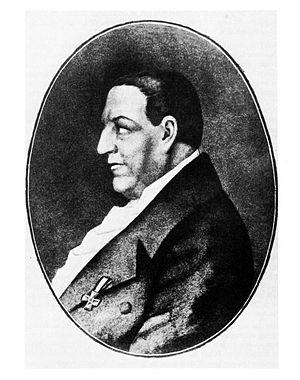
Friedrich Joseph Haass, né le 24 août 1780 à Bad Münstereifel et mort le 6 août 1853 à Moscou, était un médecin au sens humain et social très prononcé. Catholiques comme orthodoxes l’appellent le Saint docteur de Moscou. Comme membre du comité gouvernemental des prisons, il passe de nombreuses années à humaniser le système carcéral de la capitale russe. Il dépense sa fortune à construire un hôpital pour les sans-abris. Plus de 20 000 personnes prennent part à ses funérailles en 1853. Et depuis sa mort, sa tombe au cimetière de la Présentation est régulièrement fleurie.